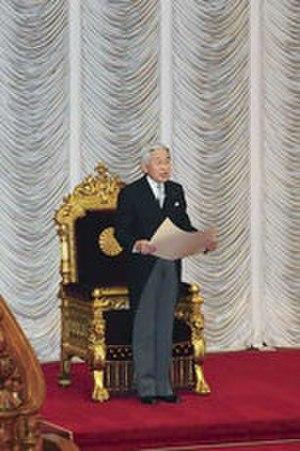
L'empereur du Japon est le chef de l'État japonais de facto. Selon la Constitution promulguée en 1947 lors de l'occupation ayant suivi la Seconde Guerre mondiale, il a en réalité un rôle uniquement symbolique et détient sa fonction du peuple japonais.